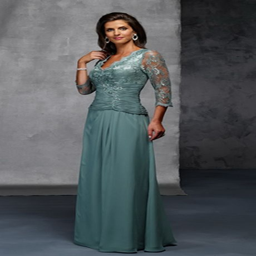
gowns for mother of the bride